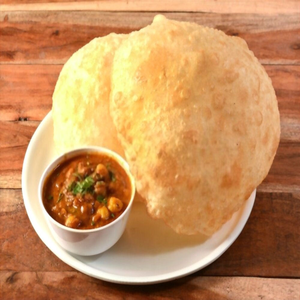
Dish: cholebhature